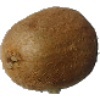
Label: Kiwi 1